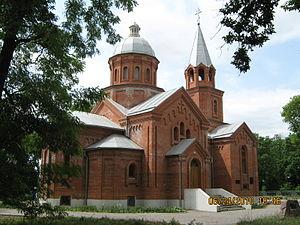
Sartana est une commune urbaine de l'oblast de Donetsk, en Ukraine orientale. Sa population s'élevait à 10 783 habitants en 2013.